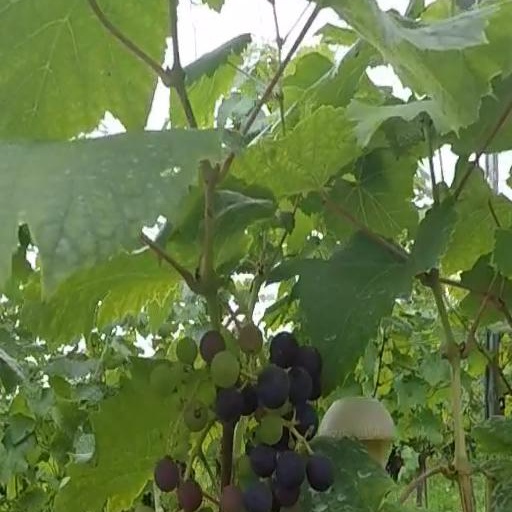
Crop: grape